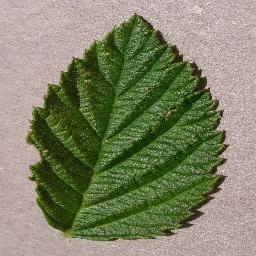
Label: Raspberry___healthy